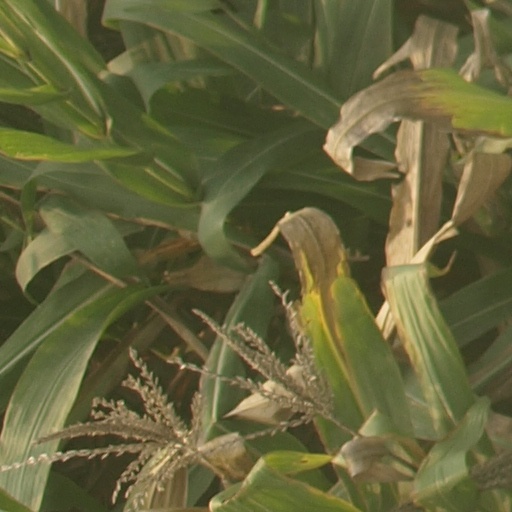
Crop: maize; corn